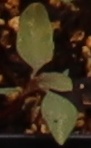
Label: Redroot Pigweed